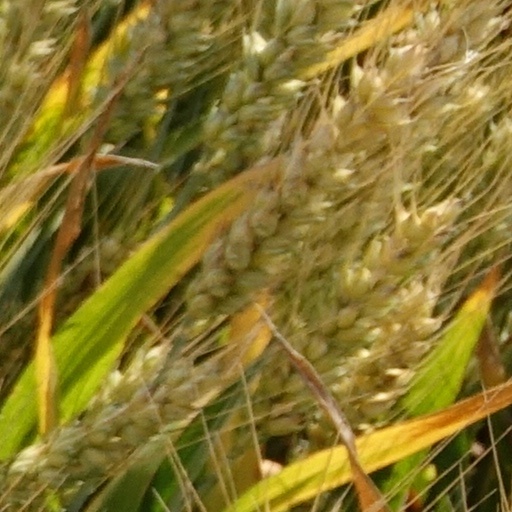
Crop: wheat